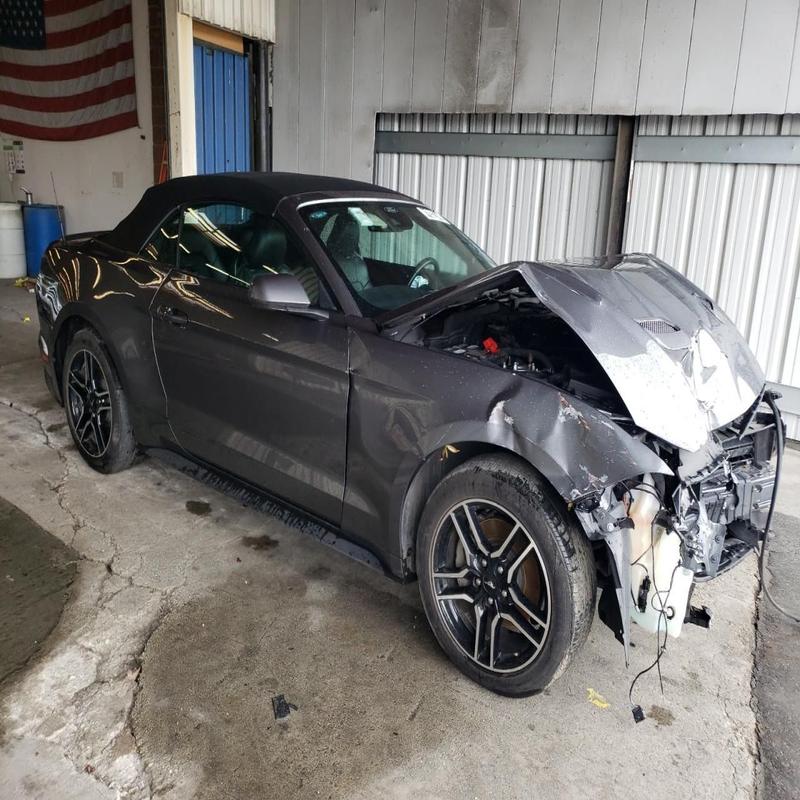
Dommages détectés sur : plaque d'immatriculation avant, pare-choc avant, feu avant droit, capot, aile avant droite, porte avant droite, porte arrière droite, aile arrière droite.
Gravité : majeur